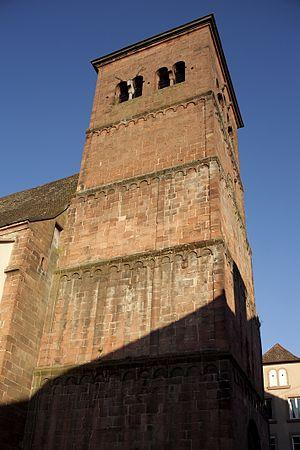
Clocher roman de l'église paroissiale de Saverne
L’église Notre-Dame-de-la-Nativité est une église paroissiale située à Saverne dans le département du Bas-Rhin en France. Elle est classée au titre des monuments historiques depuis 1977.